Philadelphia Flyers

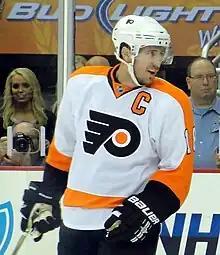
Mike Richards played for the Flyers from 2005 to 2011.

The Flyers' 40th anniversary season turned out to be the worst in franchise history. The Flyers traded Michal Handzus to Chicago, lost Kim Johnsson to free agency and Eric Desjardins and team captain Keith Primeau retired in the off-season. Peter Forsberg replaced Primeau as team captain, but a chronic foot injury developing in last season's Olympics had him in and out of the lineup throughout the season and limited his effectiveness. Eight games into the regular season and with a record of 1–6–1, general manager Bobby Clarke resigned and head coach Ken Hitchcock was fired. Assistant coach John Stevens replaced Hitchcock and assistant general manager Paul Holmgren took on Clarke's responsibilities on an interim basis.